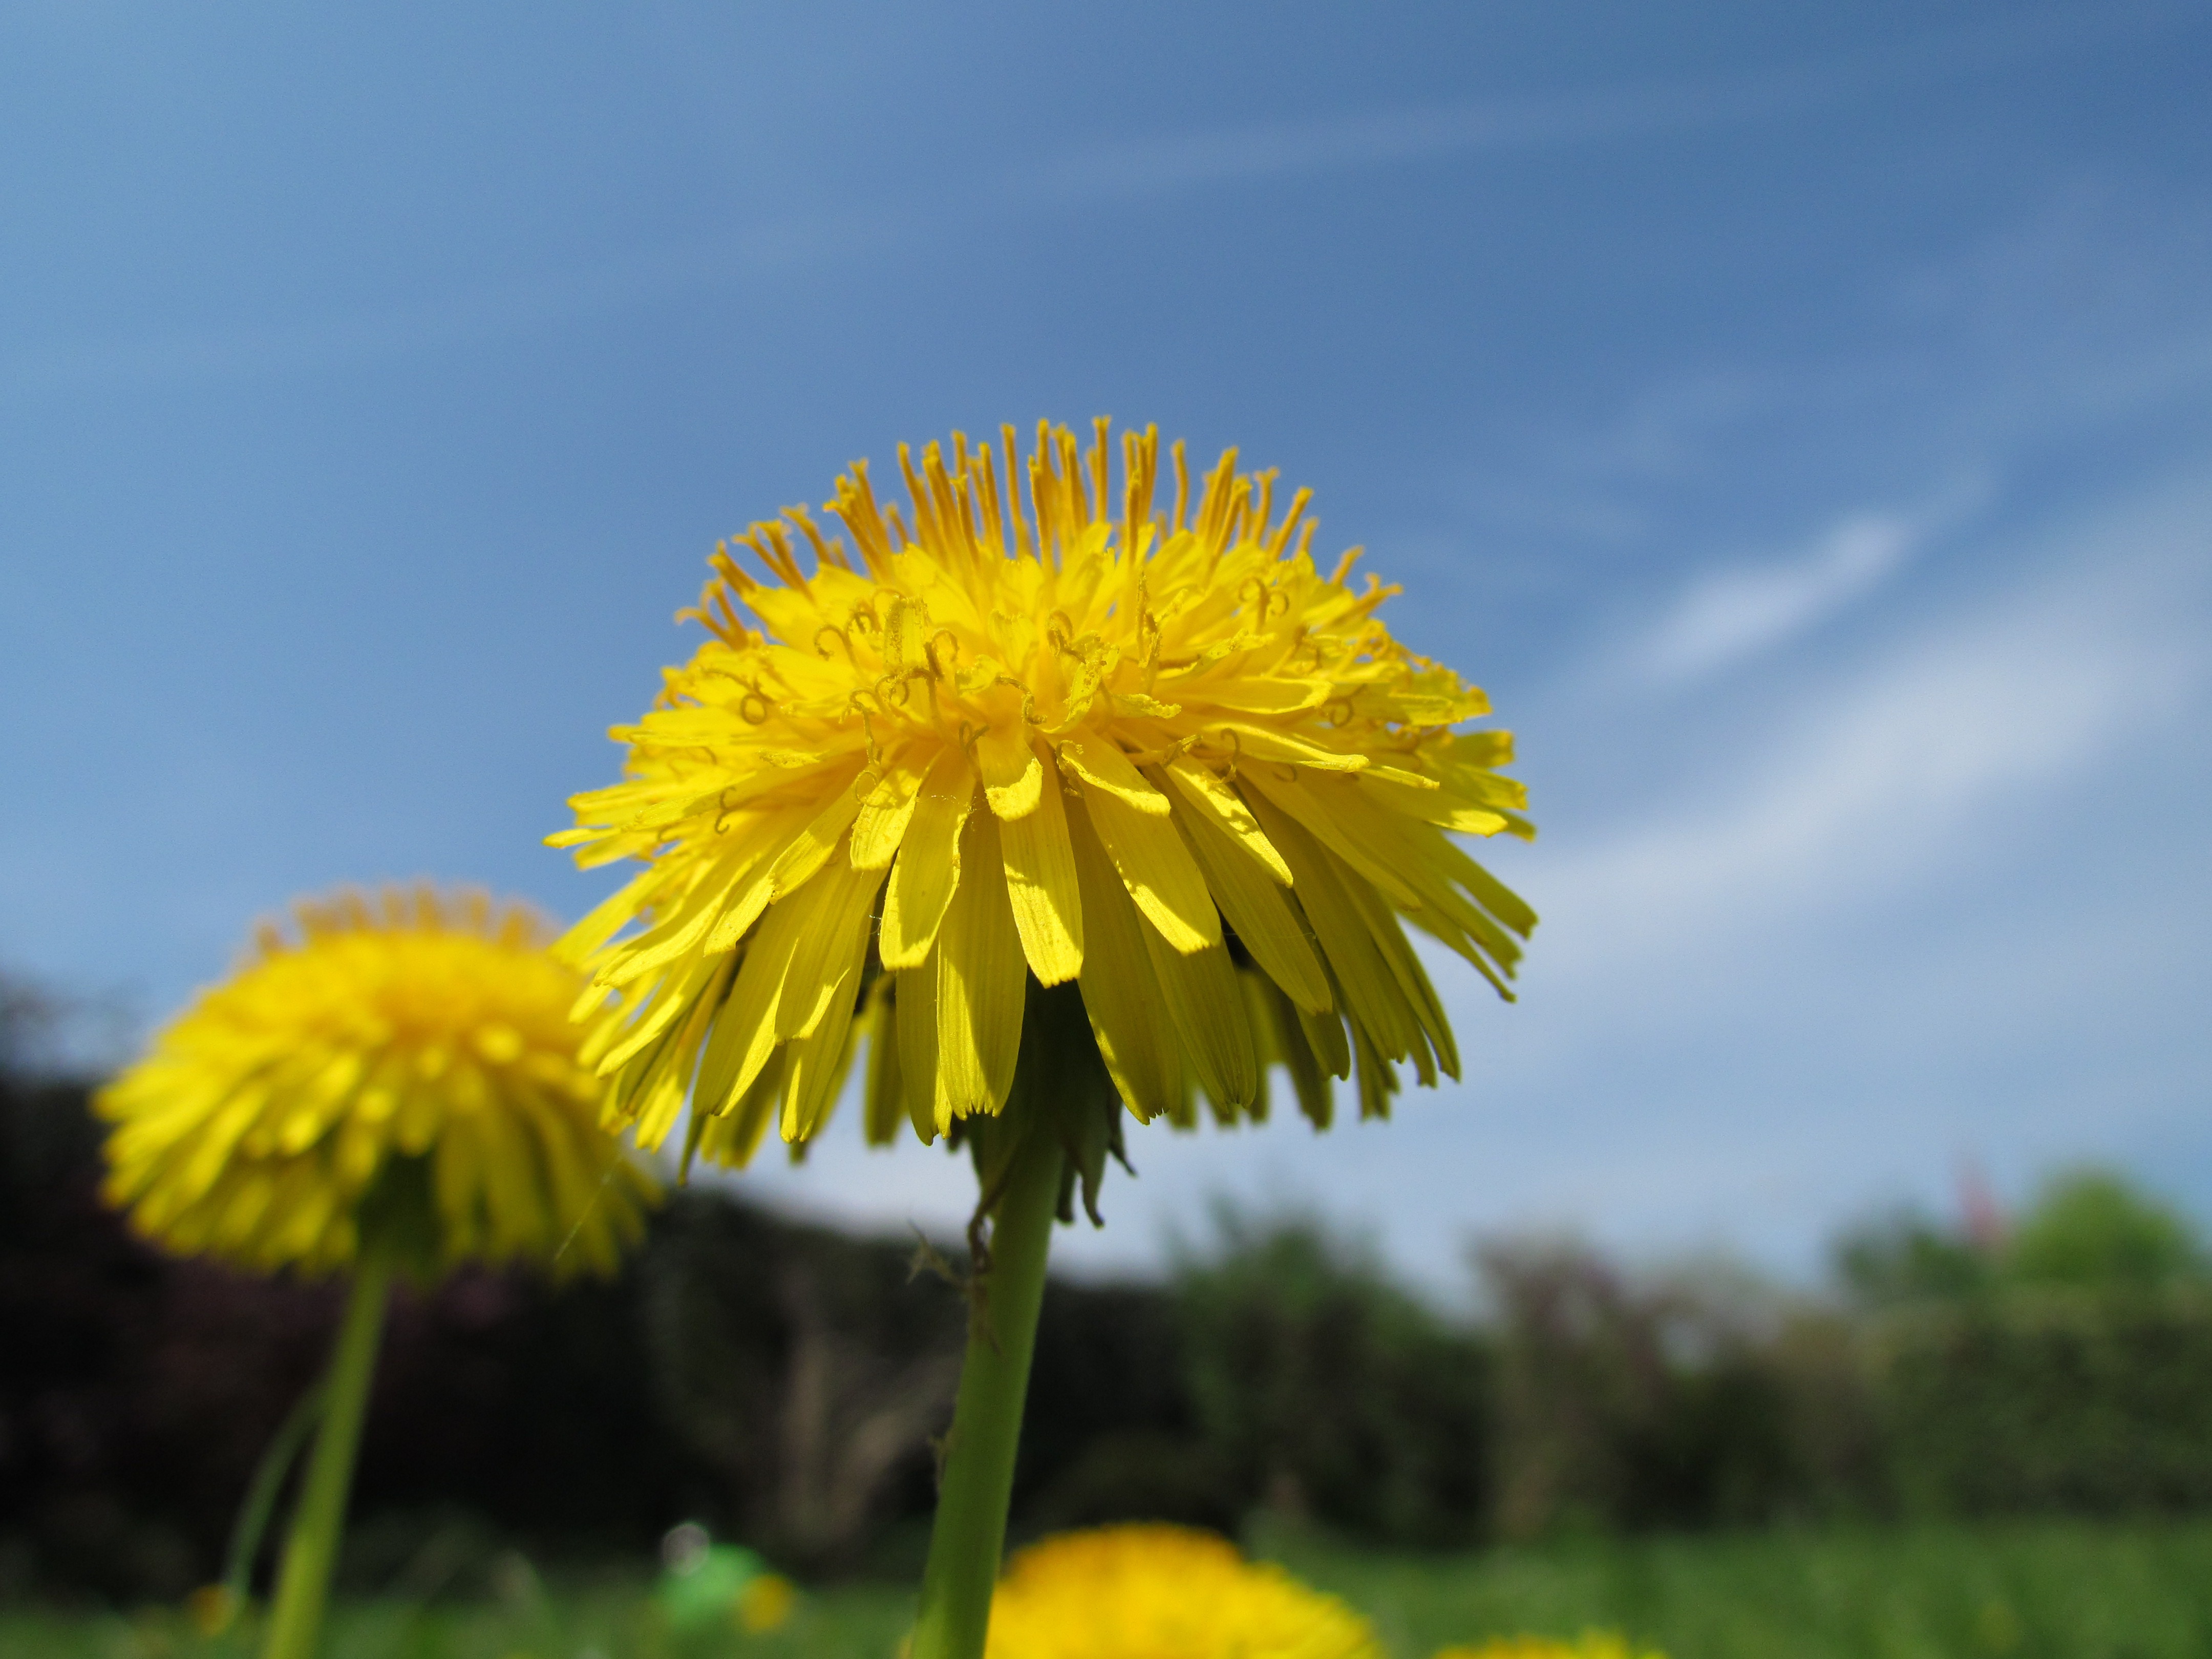
nature, grass, blossom, plant, sky, field, meadow, dandelion, prairie, sunlight, leaf, flower, petal, bloom, spring, botany, blue, yellow, close, flora, sunflower, wildflower, wild plant, composites, macro photography, flowering plant, daisy family, plant stem, land plant, bodnar